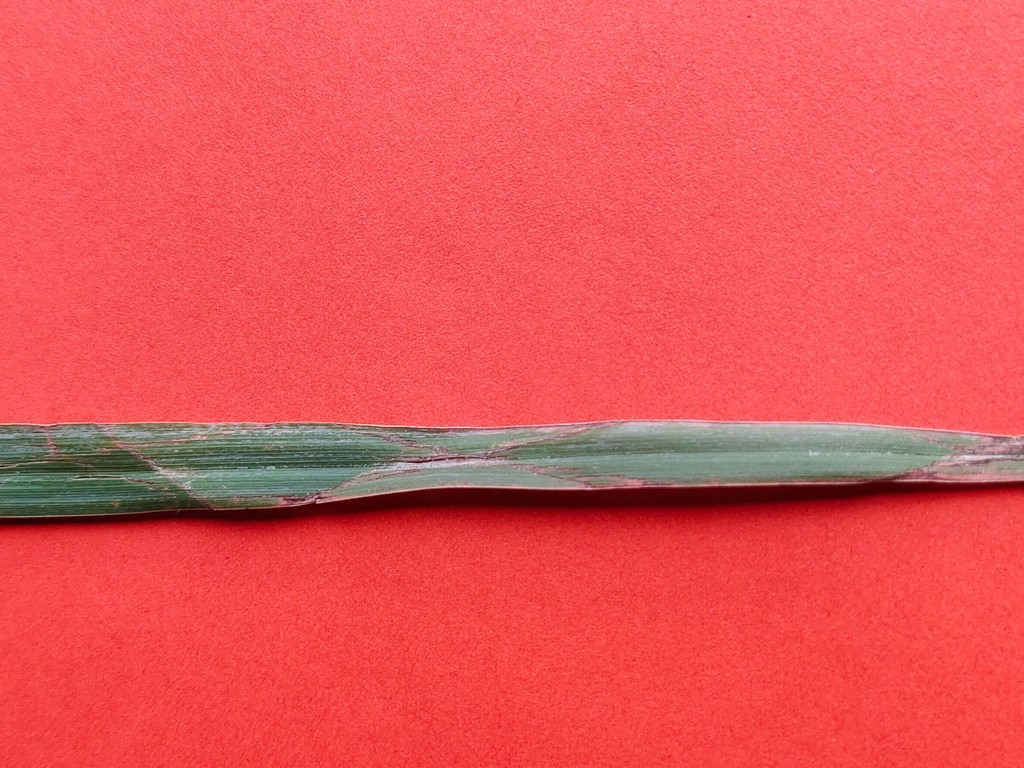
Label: Unhealthy